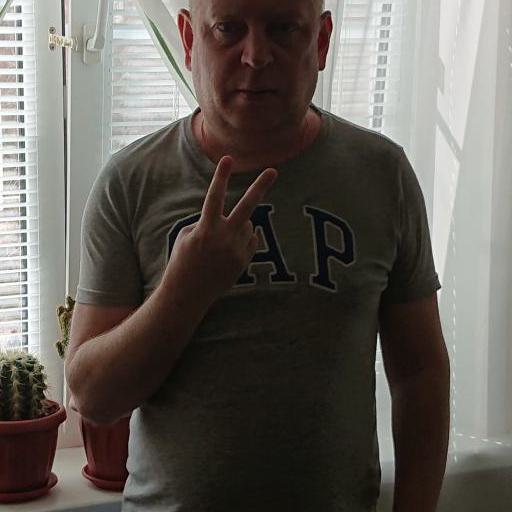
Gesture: peace_inverted